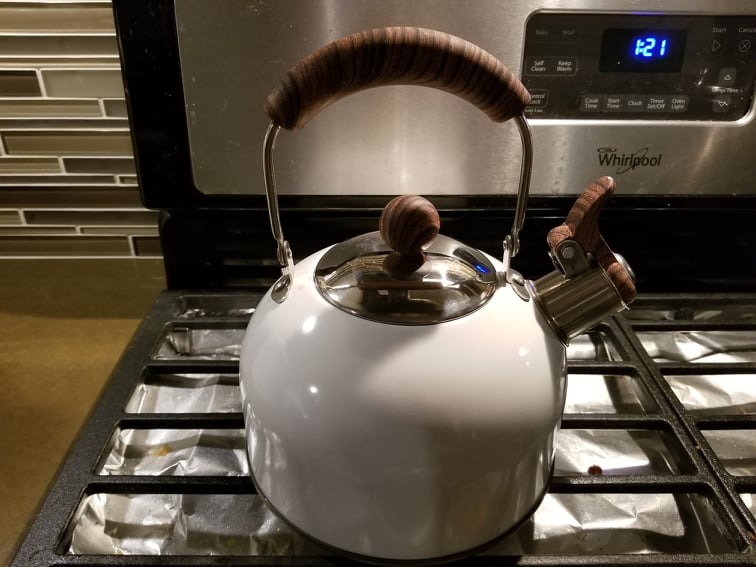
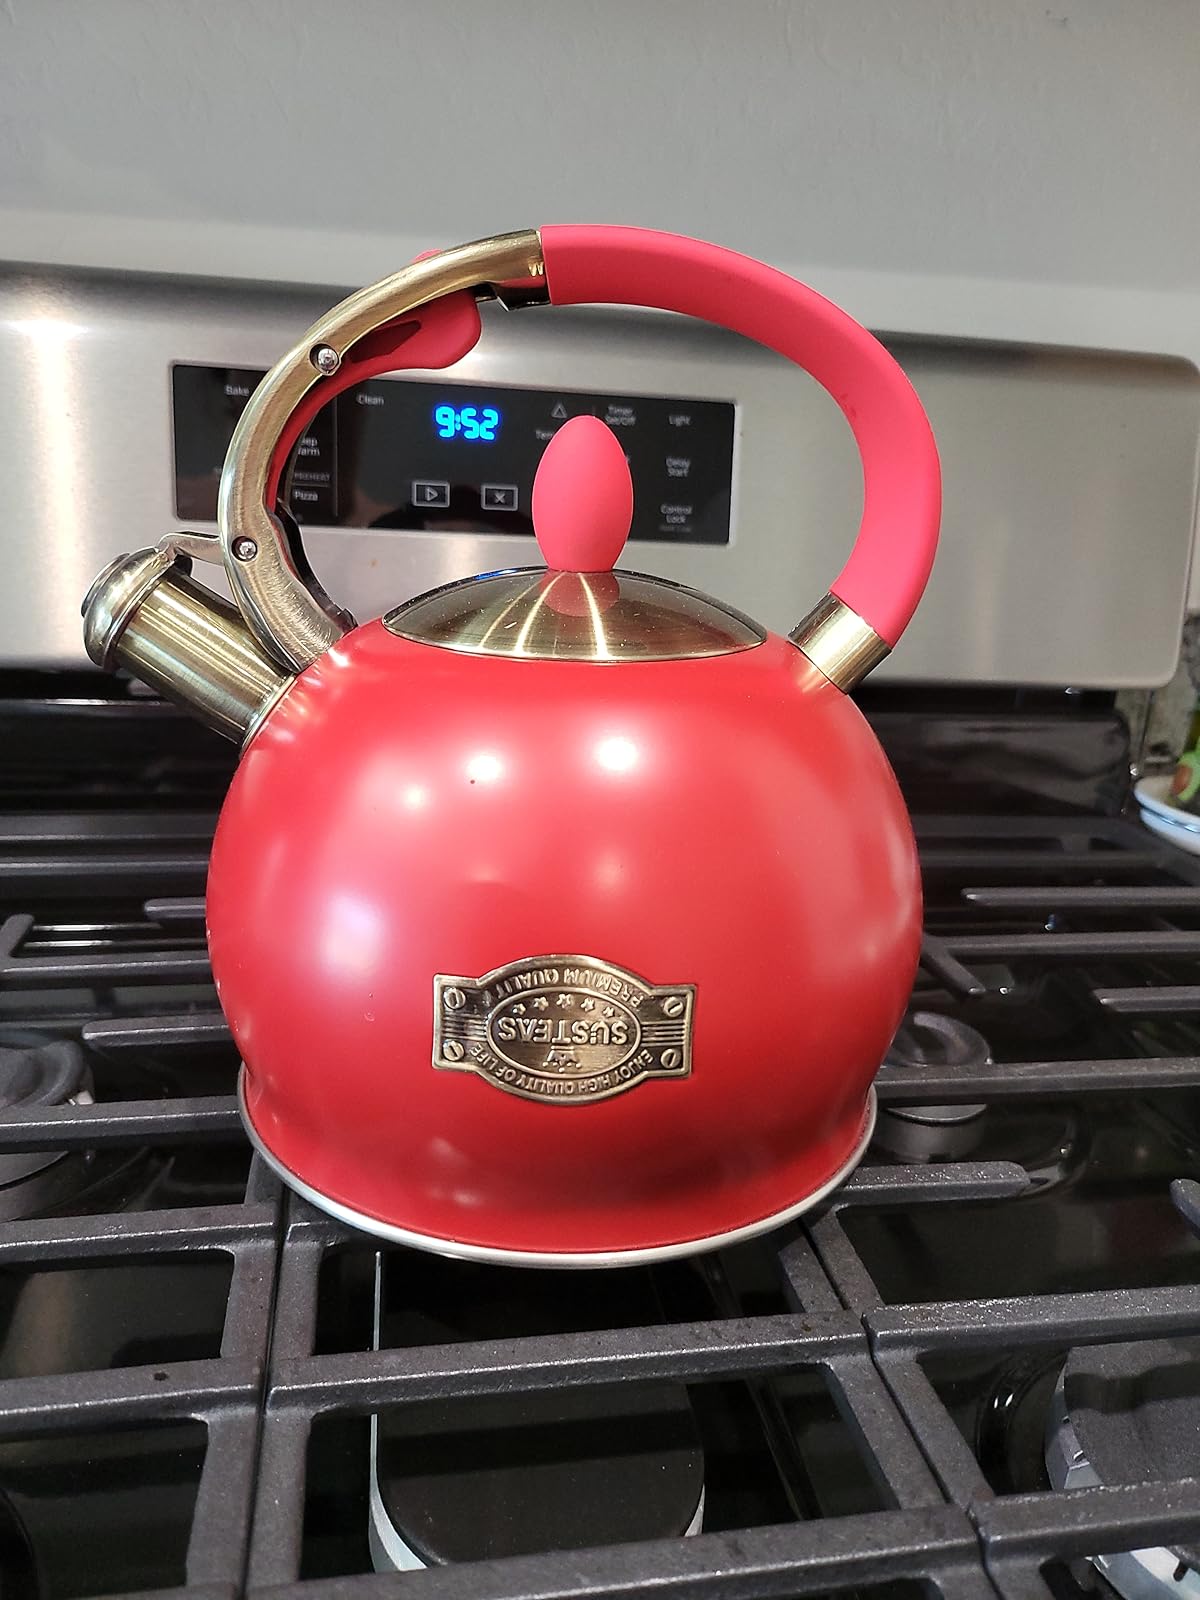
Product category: items_kettle
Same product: no